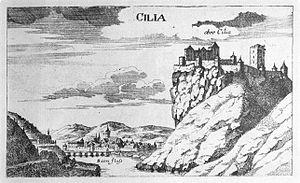
Celje, avec ses 37 800 habitants en 2002, est la troisième ville de Slovénie. Située au centre-est du pays, elle est la capitale de la région de la Basse-Styrie. Elle est traversée par la rivière Savinja.